2019–2020 Hong Kong protests

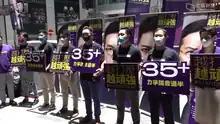
Civic Party promoting the primaries as the democrats aspired to secure a majority in LegCo. Four candidates from the party were disqualified by the government.

The 24 November 2019 District Council election, considered a referendum on the government and the protests, attracted a record high voter turnout. The results saw the pro-democracy camp win by a landslide, with the pro-Beijing camp suffering their greatest electoral defeat in Hong Kong's history. The unprecedented electoral success of the pro-democracy voters, the mass arrests during the PolyU siege, and faster response by police contributed to a decrease in the intensity and frequency of the protests in December 2019 and January 2020. Despite this, the CHRF organised two marches to maintain pressure on the government on 8 December 2019 and 1 January 2020.